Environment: lab
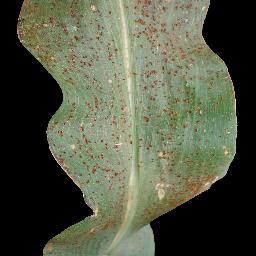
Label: common_rust